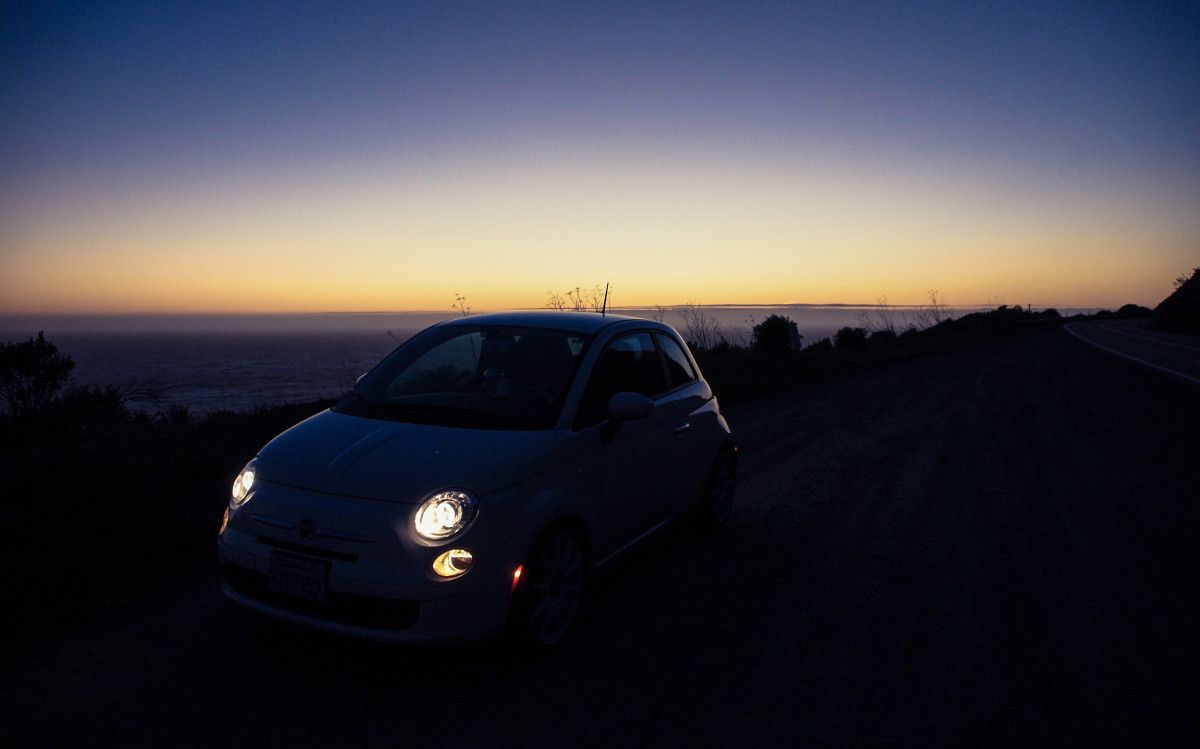
Tags: city car, land vehicle, automobile make